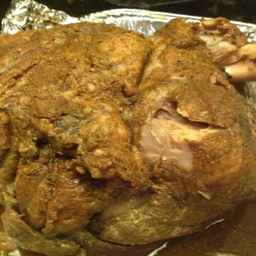
once done , allow roast to rest covered in foil for about a hour .